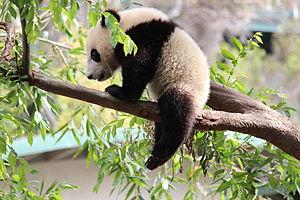
Un parc zoologique, aussi appelé jardin zoologique, ou plus communément zoo, est un espace où sont réunies de nombreuses espèces animales, pour la plupart sauvages, vivant dans des espaces clos. Ils ont pour but le divertissement, la conservation des espèces, la pédagogie et la recherche scientifique. On recense plus de 2 000 zoos dans le monde, attirant un ensemble de près de 350 millions de visiteurs par an.